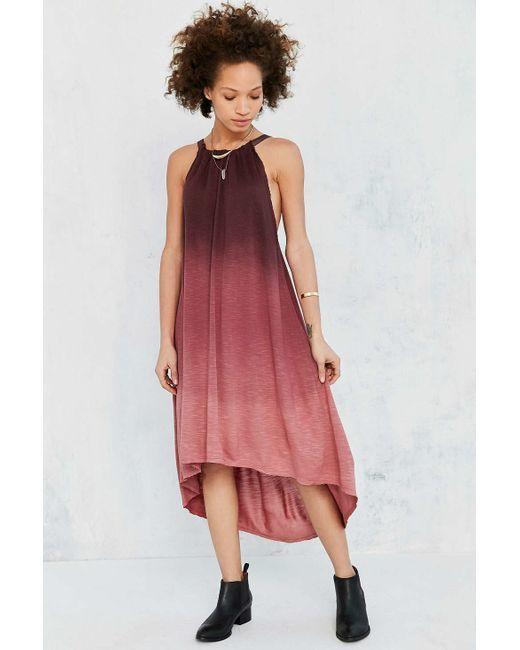
Ärmelloses, knöchellanges, lockeres Kleid aus brauner Baumwolle